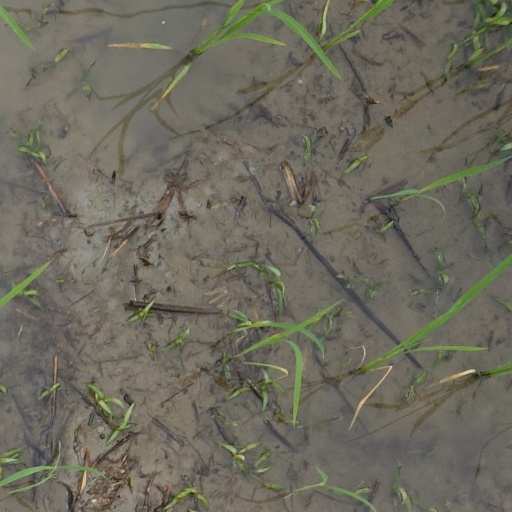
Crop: rice